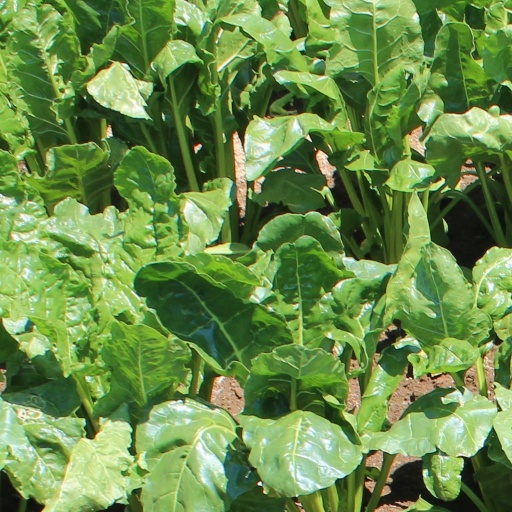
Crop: sugar beet